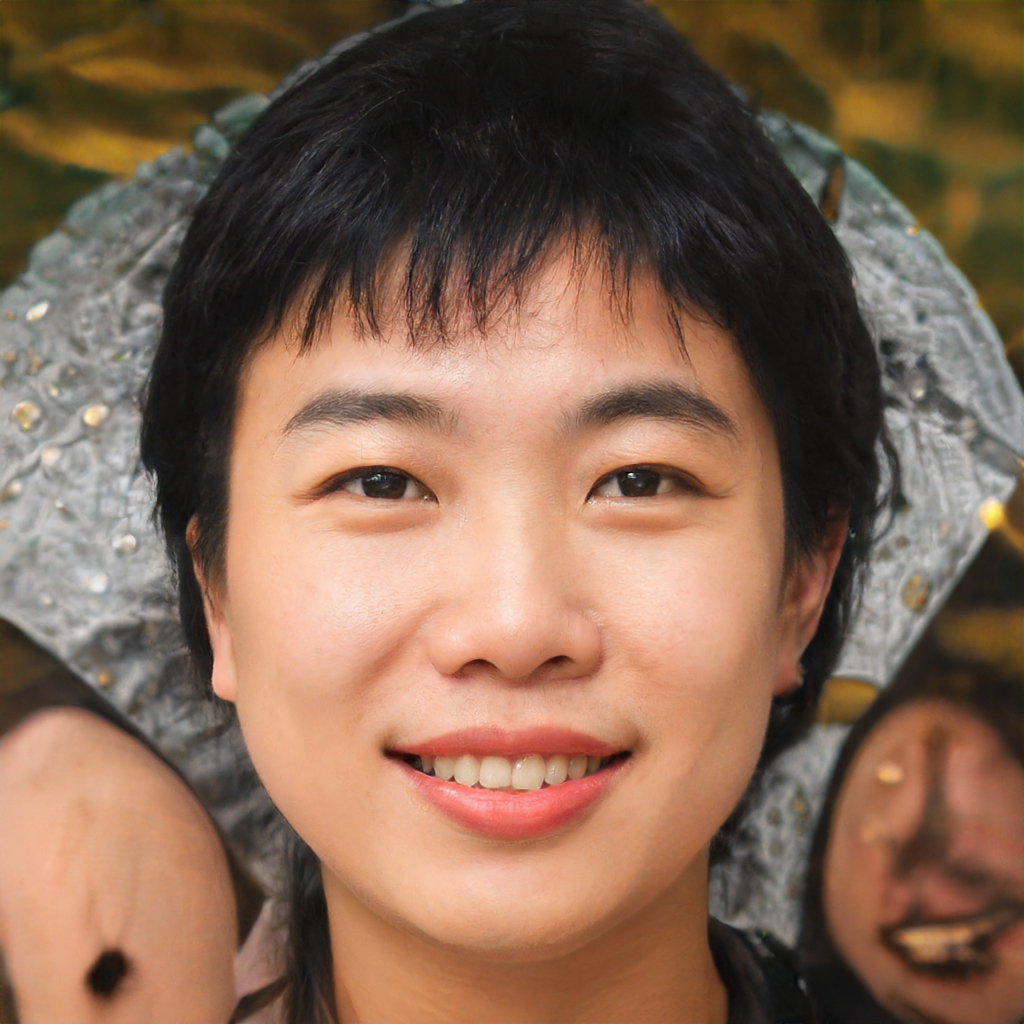
Gender: Female